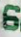
Number: 6